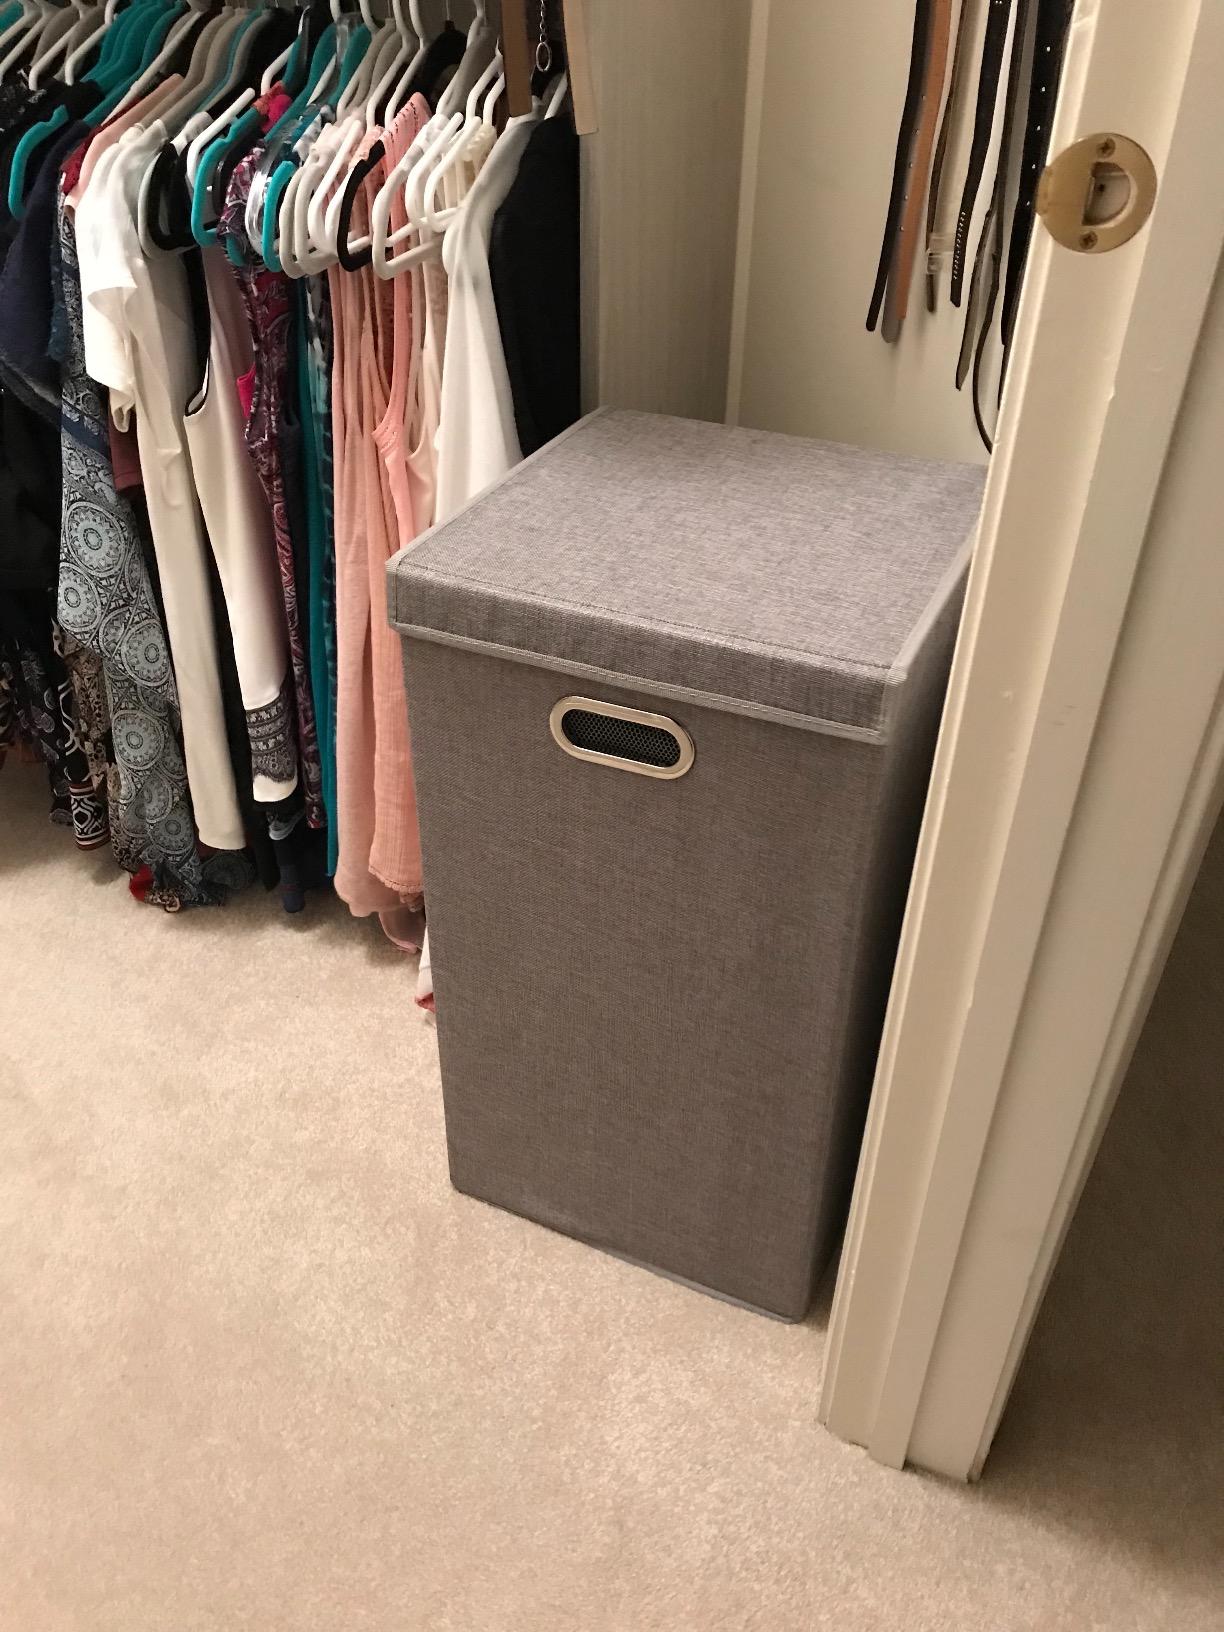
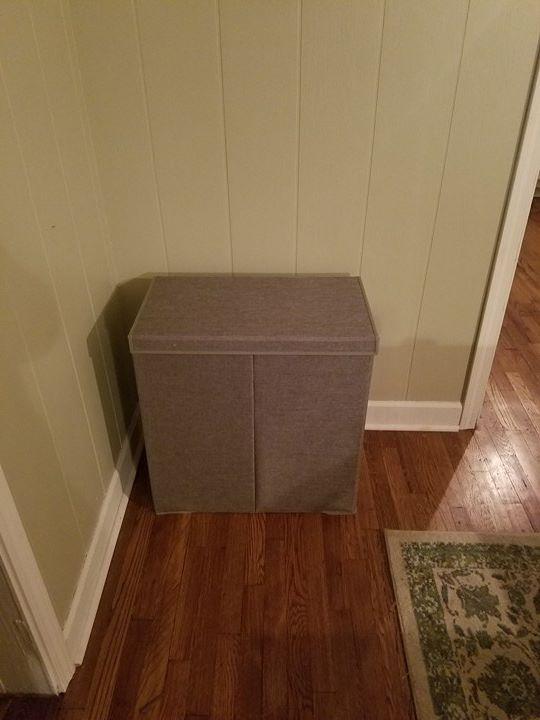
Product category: items_hamper
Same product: no